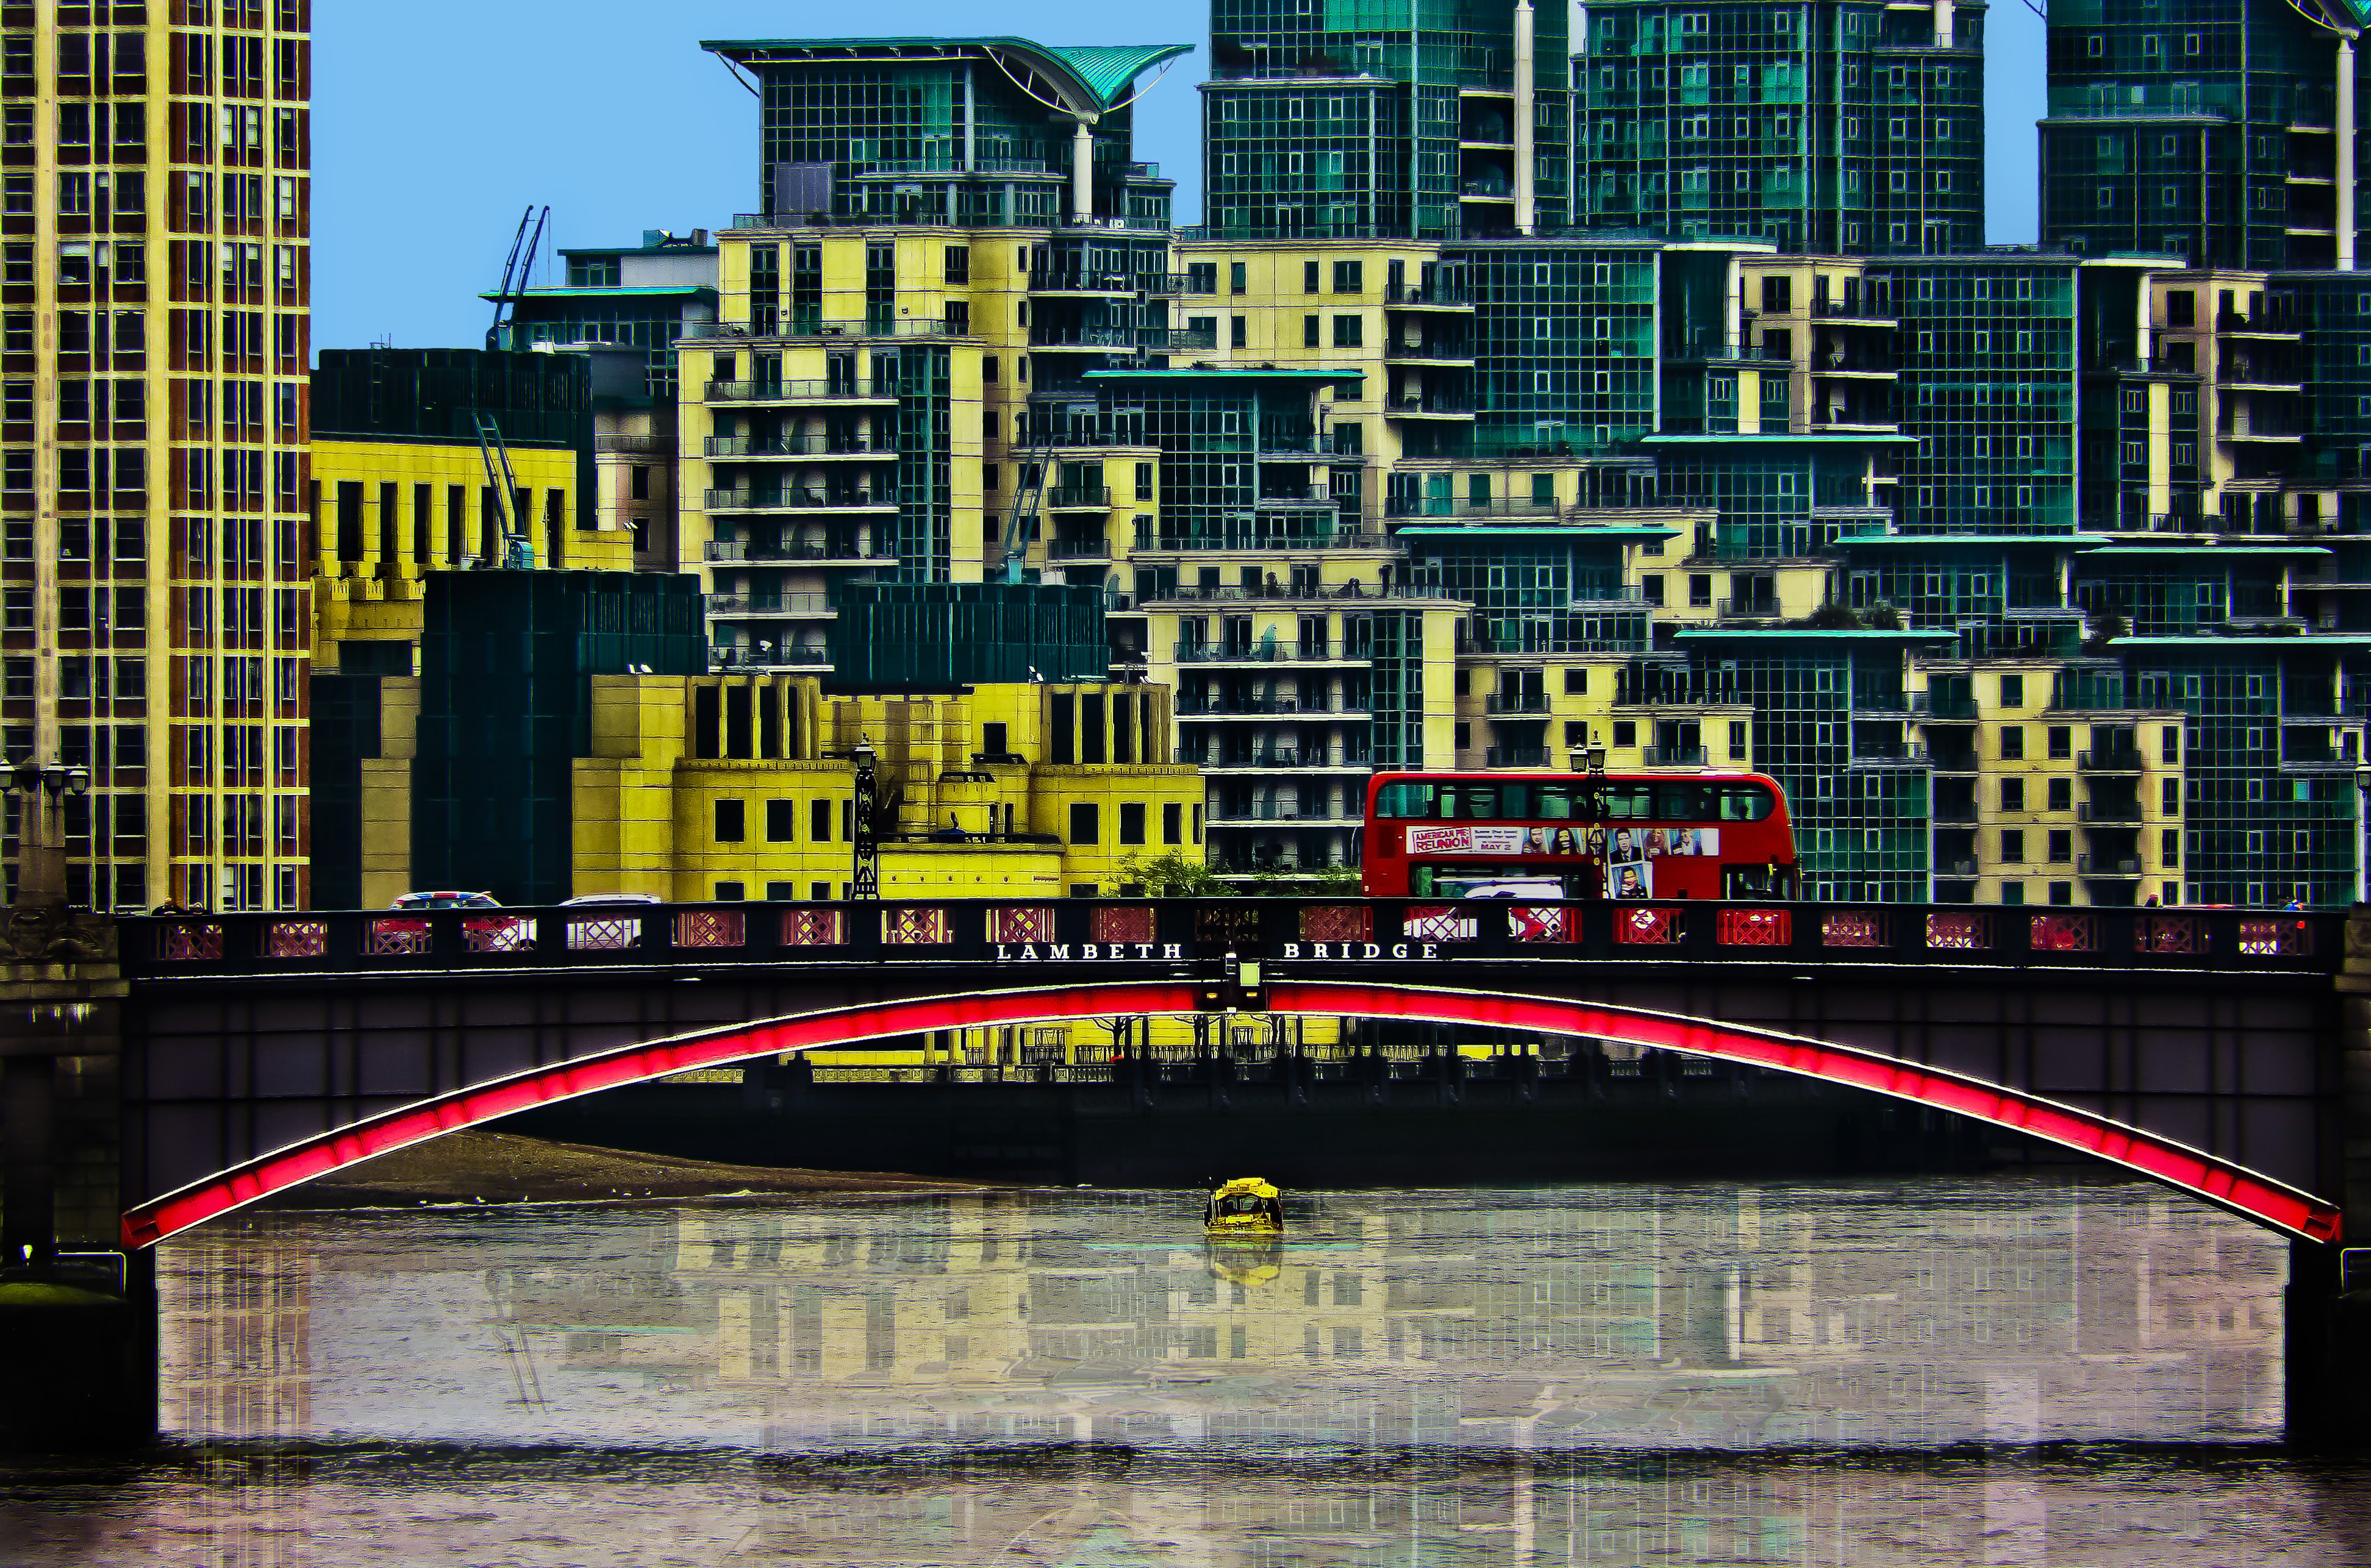
architecture, bridge, skyline, city, skyscraper, cityscape, downtown, reflection, landmark, waterway, tower block, london, metropolis, urban area, the river thames, human settlement, metropolitan area